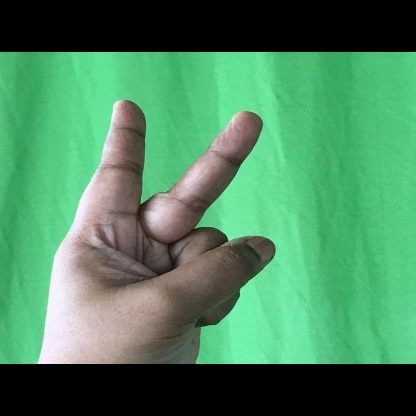
Mudra: Katrimukha